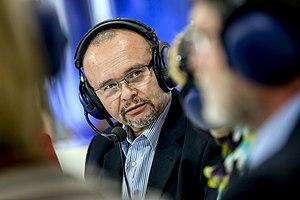
Davor Škrlec, né le 1ᵉʳ janvier 1963 à Vinkovci, est un homme politique croate.